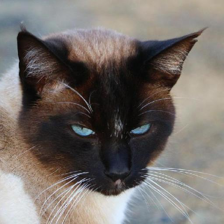
Label: animals